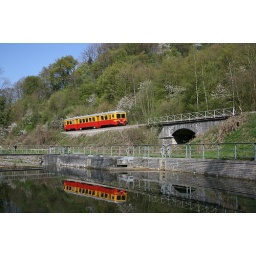
Enkele honderden meters na het station van Jamioulx weerspiegelt de 4506 zich in het water van de Heure.